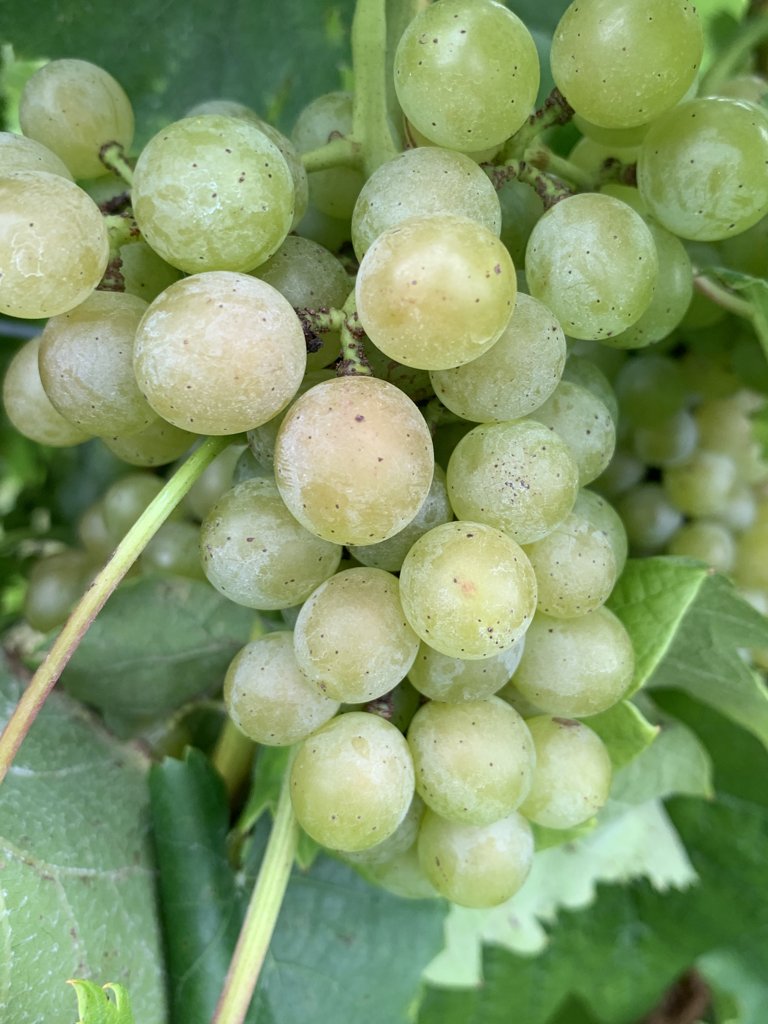
Berries visible: 58
Grape clusters: 3